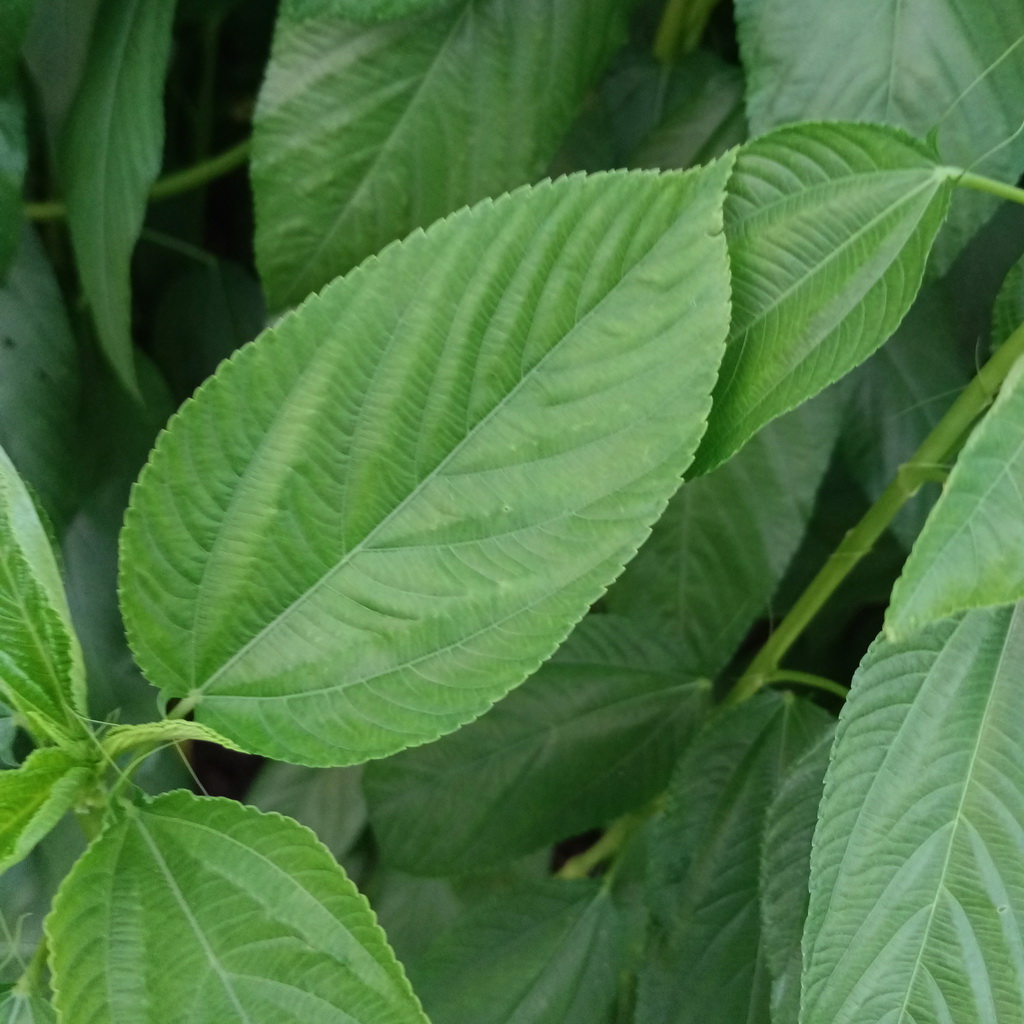
Label: Fresh